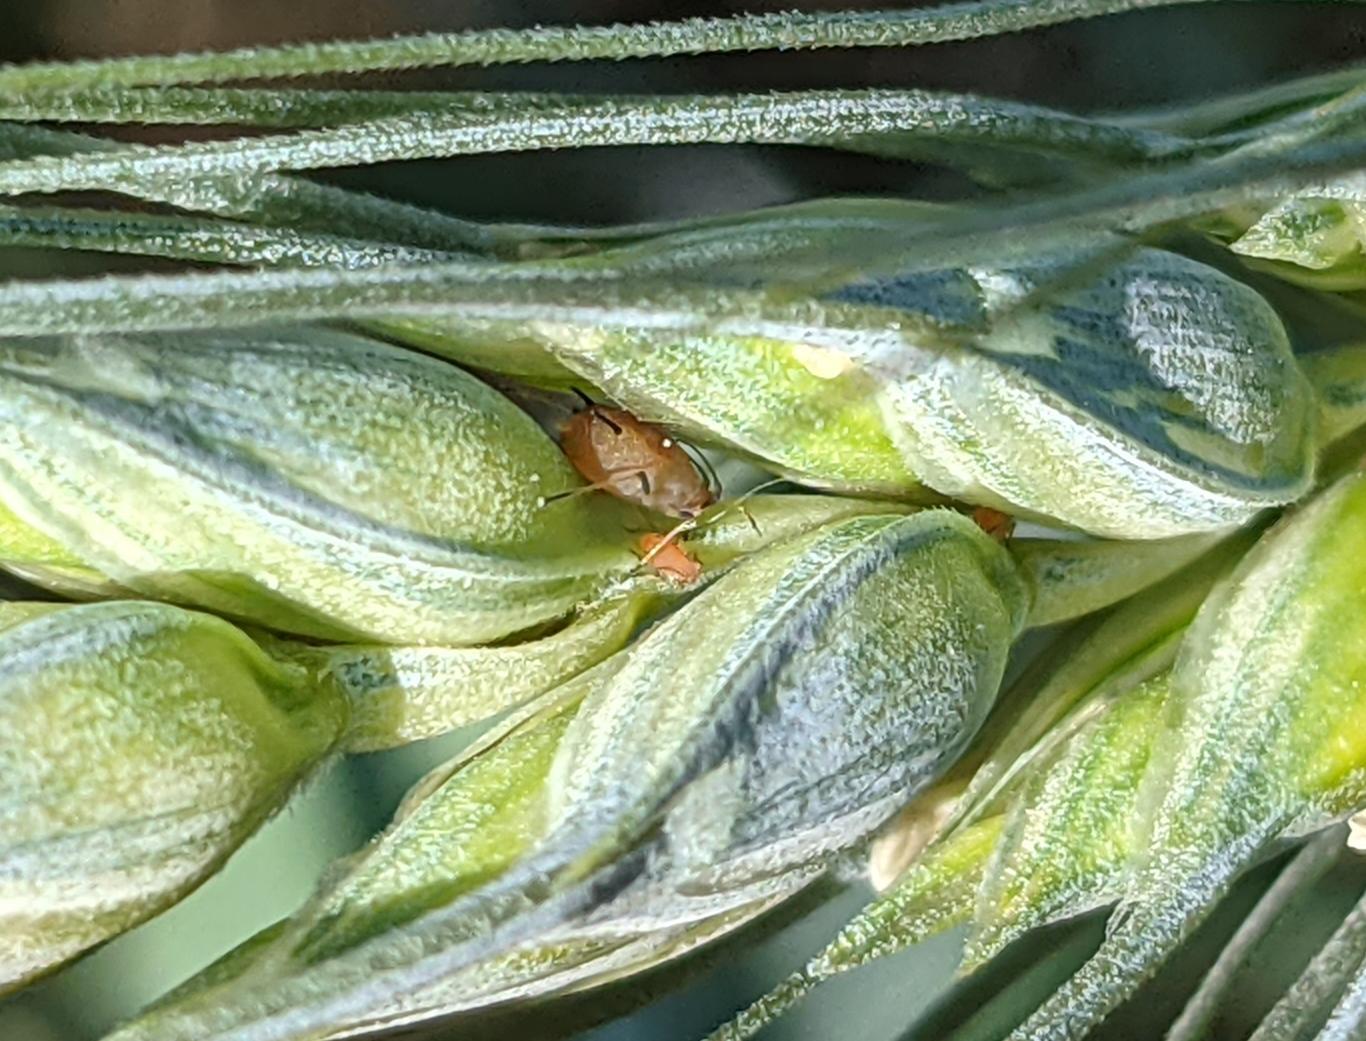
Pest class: english_grain_aphid